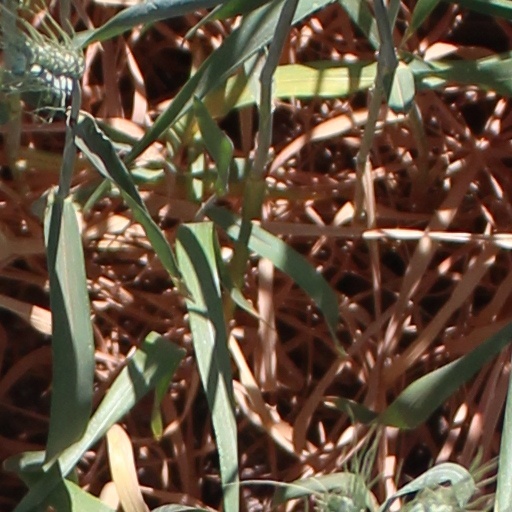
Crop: wheat